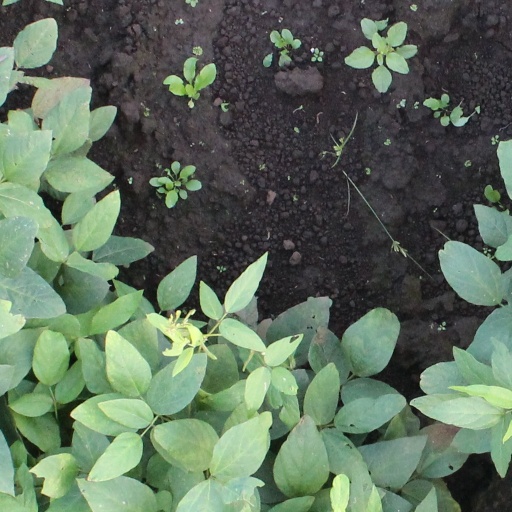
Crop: soybean